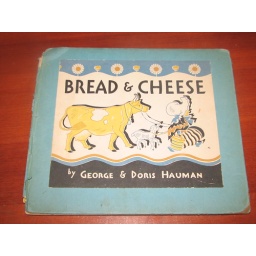
Blue and yellow book cover, children's picture book, cow, sheep, and old woman in a bonnet